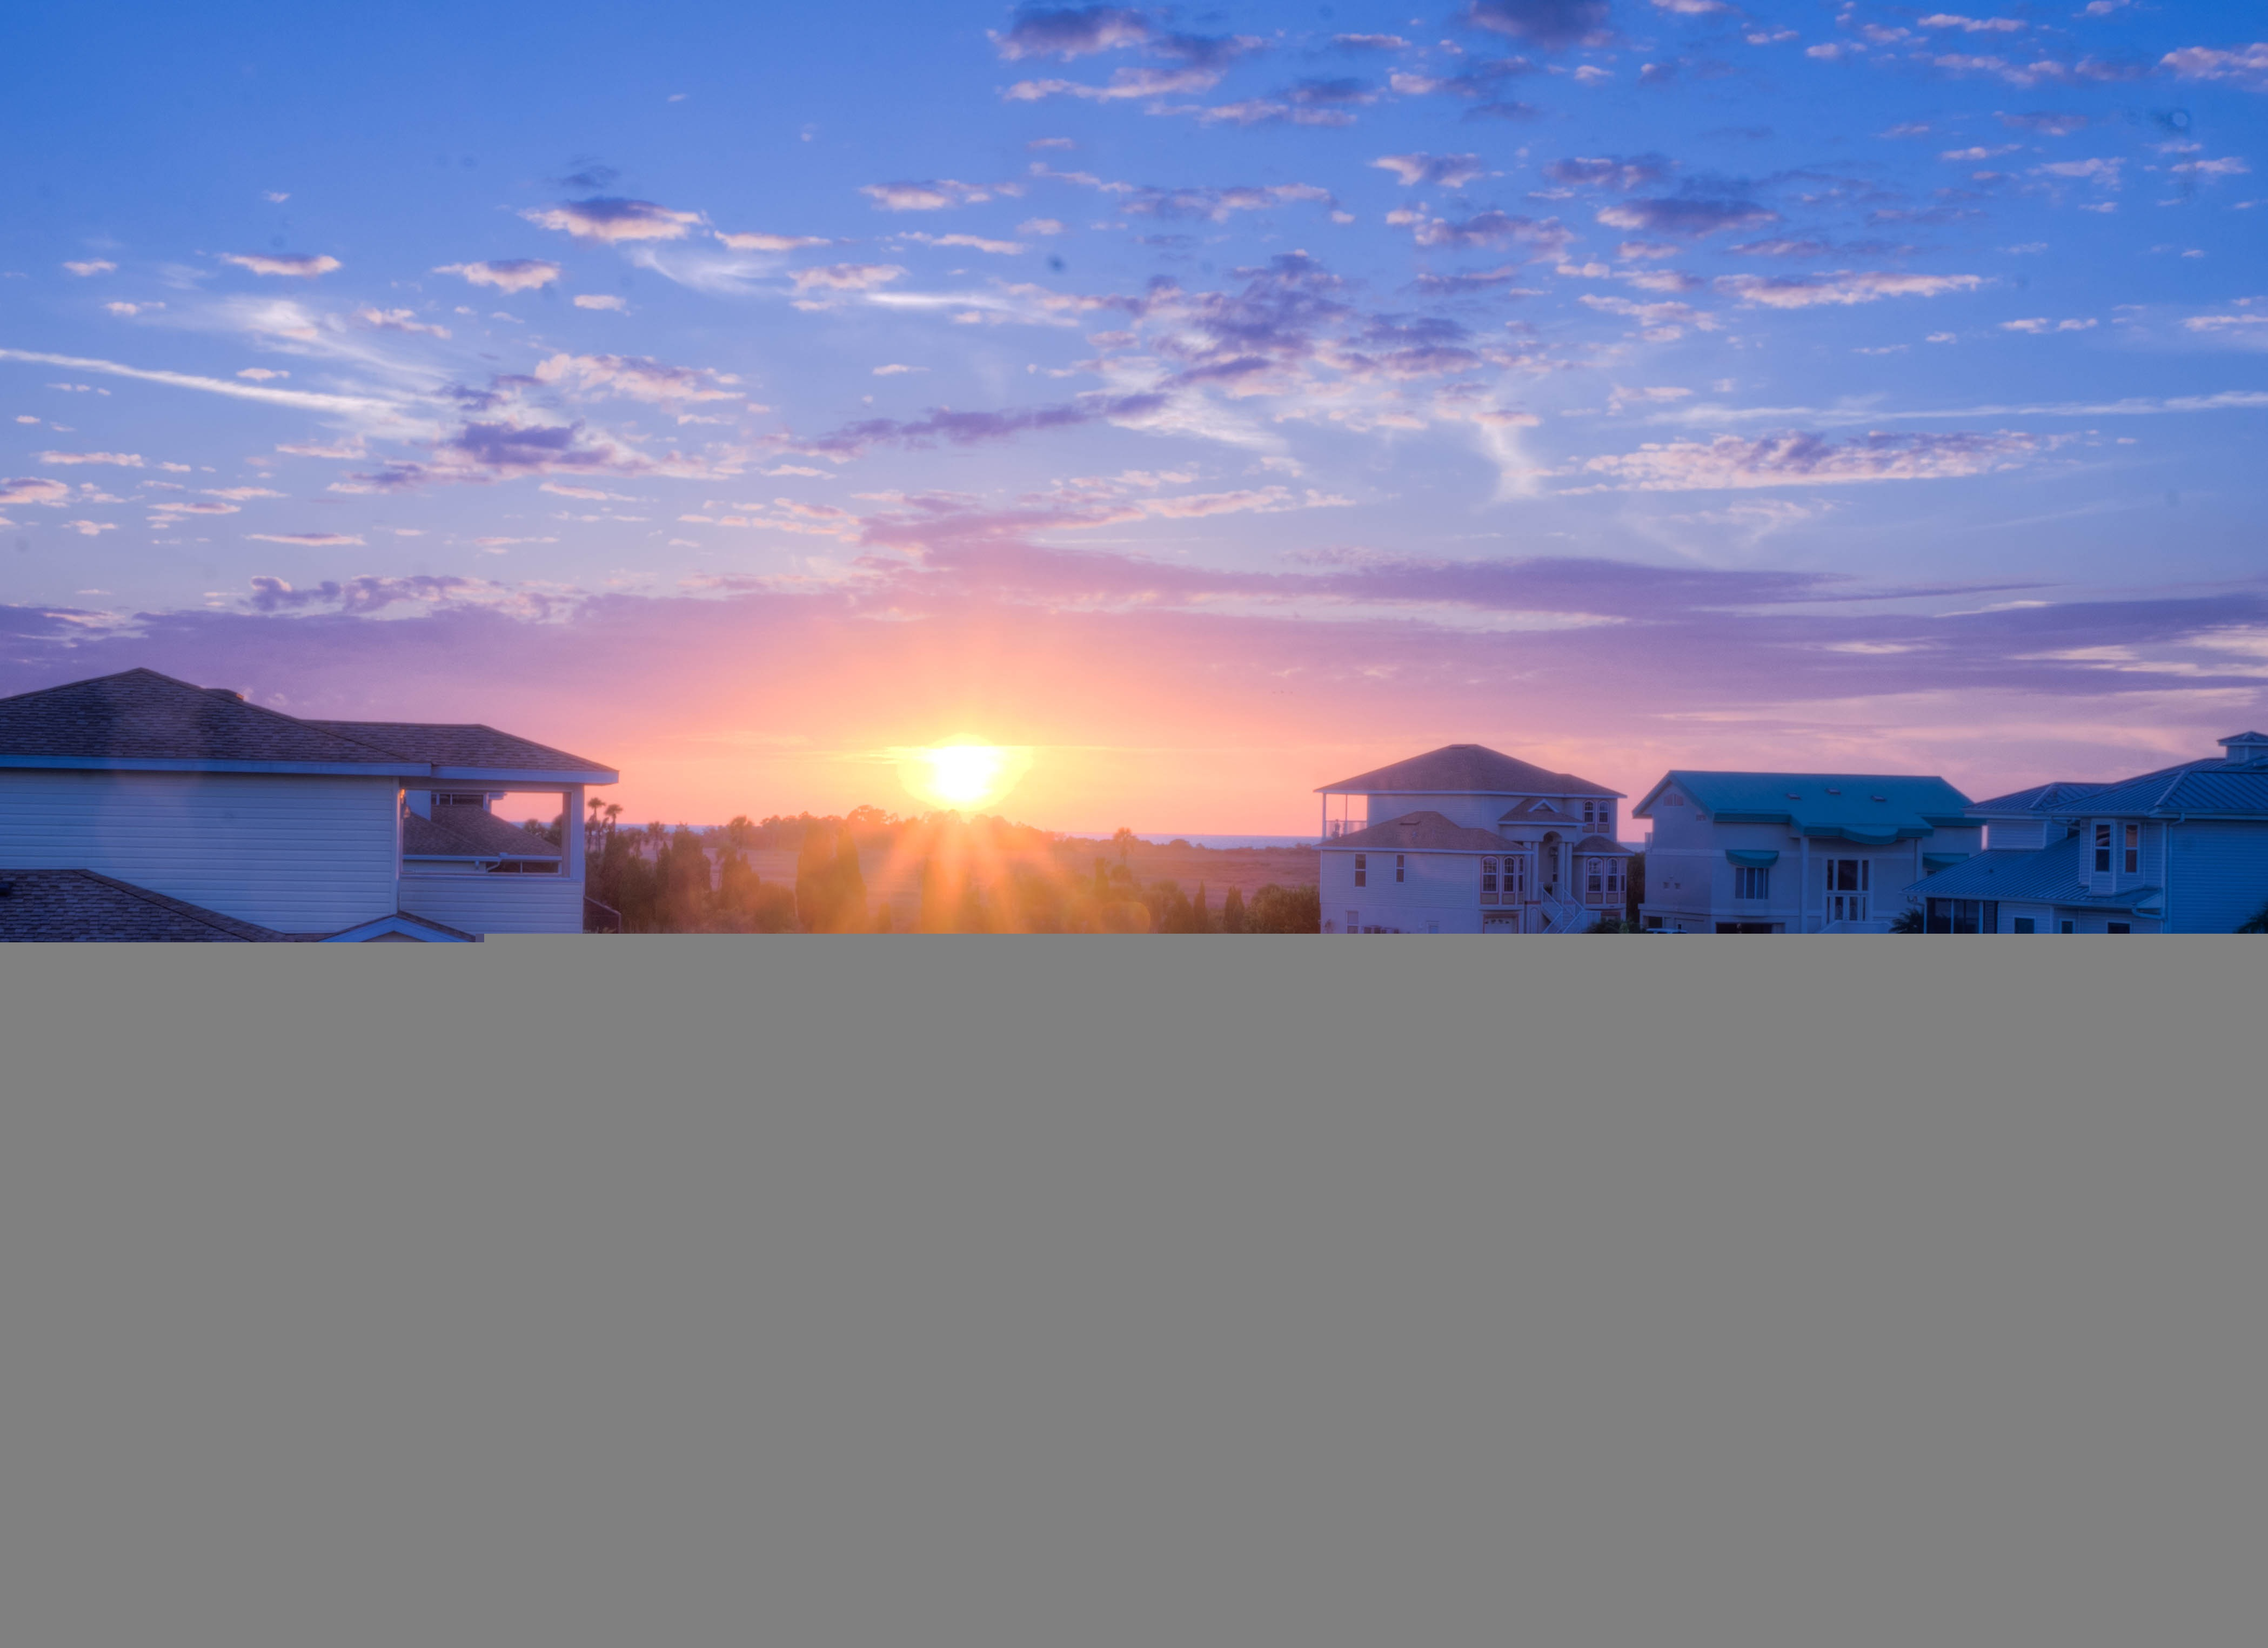
landscape, sea, water, horizon, architecture, sky, sunrise, sunset, boat, night, sunlight, morning, view, dawn, atmosphere, canal, panorama, vacation, dusk, evening, reflection, romantic, blue, scene, florida, afterglow